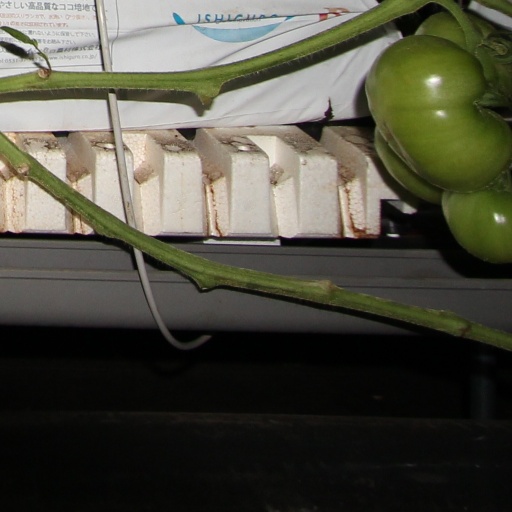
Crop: tomato